28th International Eucharistic Congress

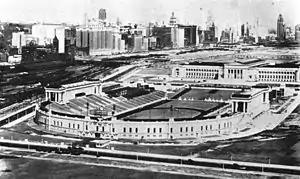
Soldier Field, one of the venues for the congress

In March 1925, Bishop Thomas Louis Heylen, the president of the Pontifical Committee for International Eucharistic Congresses traveled to the city to scout locations for the event and discuss transportation issues with railroad and steamship companies. That same year, Catholic American film censor Joseph Breen was appointed the publicity director for the congress. In January 1926, the South Park Commission agreed to allow the use of Soldier Field for several large masses during the event. At the time, the north end of the stadium was still partially under construction, with the planned formal opening of the stadium to be that year's Army–Navy Game in November. Modifications were made to the stadium to suit the needs of the congress, such as the construction of a sanctuary standing above the field measuring wide and long. This sanctuary would hold an altar covered by a golden baldacchino, topped with a Christian cross and supported by four large columns. This design was modeled off of the altar area at the Basilica of Saint Paul Outside the Walls in Rome. The north end of the altar consisted of a peristyle with alternating columns topped by either a cross or a bronze eagle, with laurel draped on the structure. A similar peristyle was erected near Chicago City Hall and the County Building. American flags were flown prominently throughout the stadium, which, according to historian Liam T. A. Ford, represented "Cardinal Mundelein's wish to emphasize the loyalty of U.S. Catholics to their country."